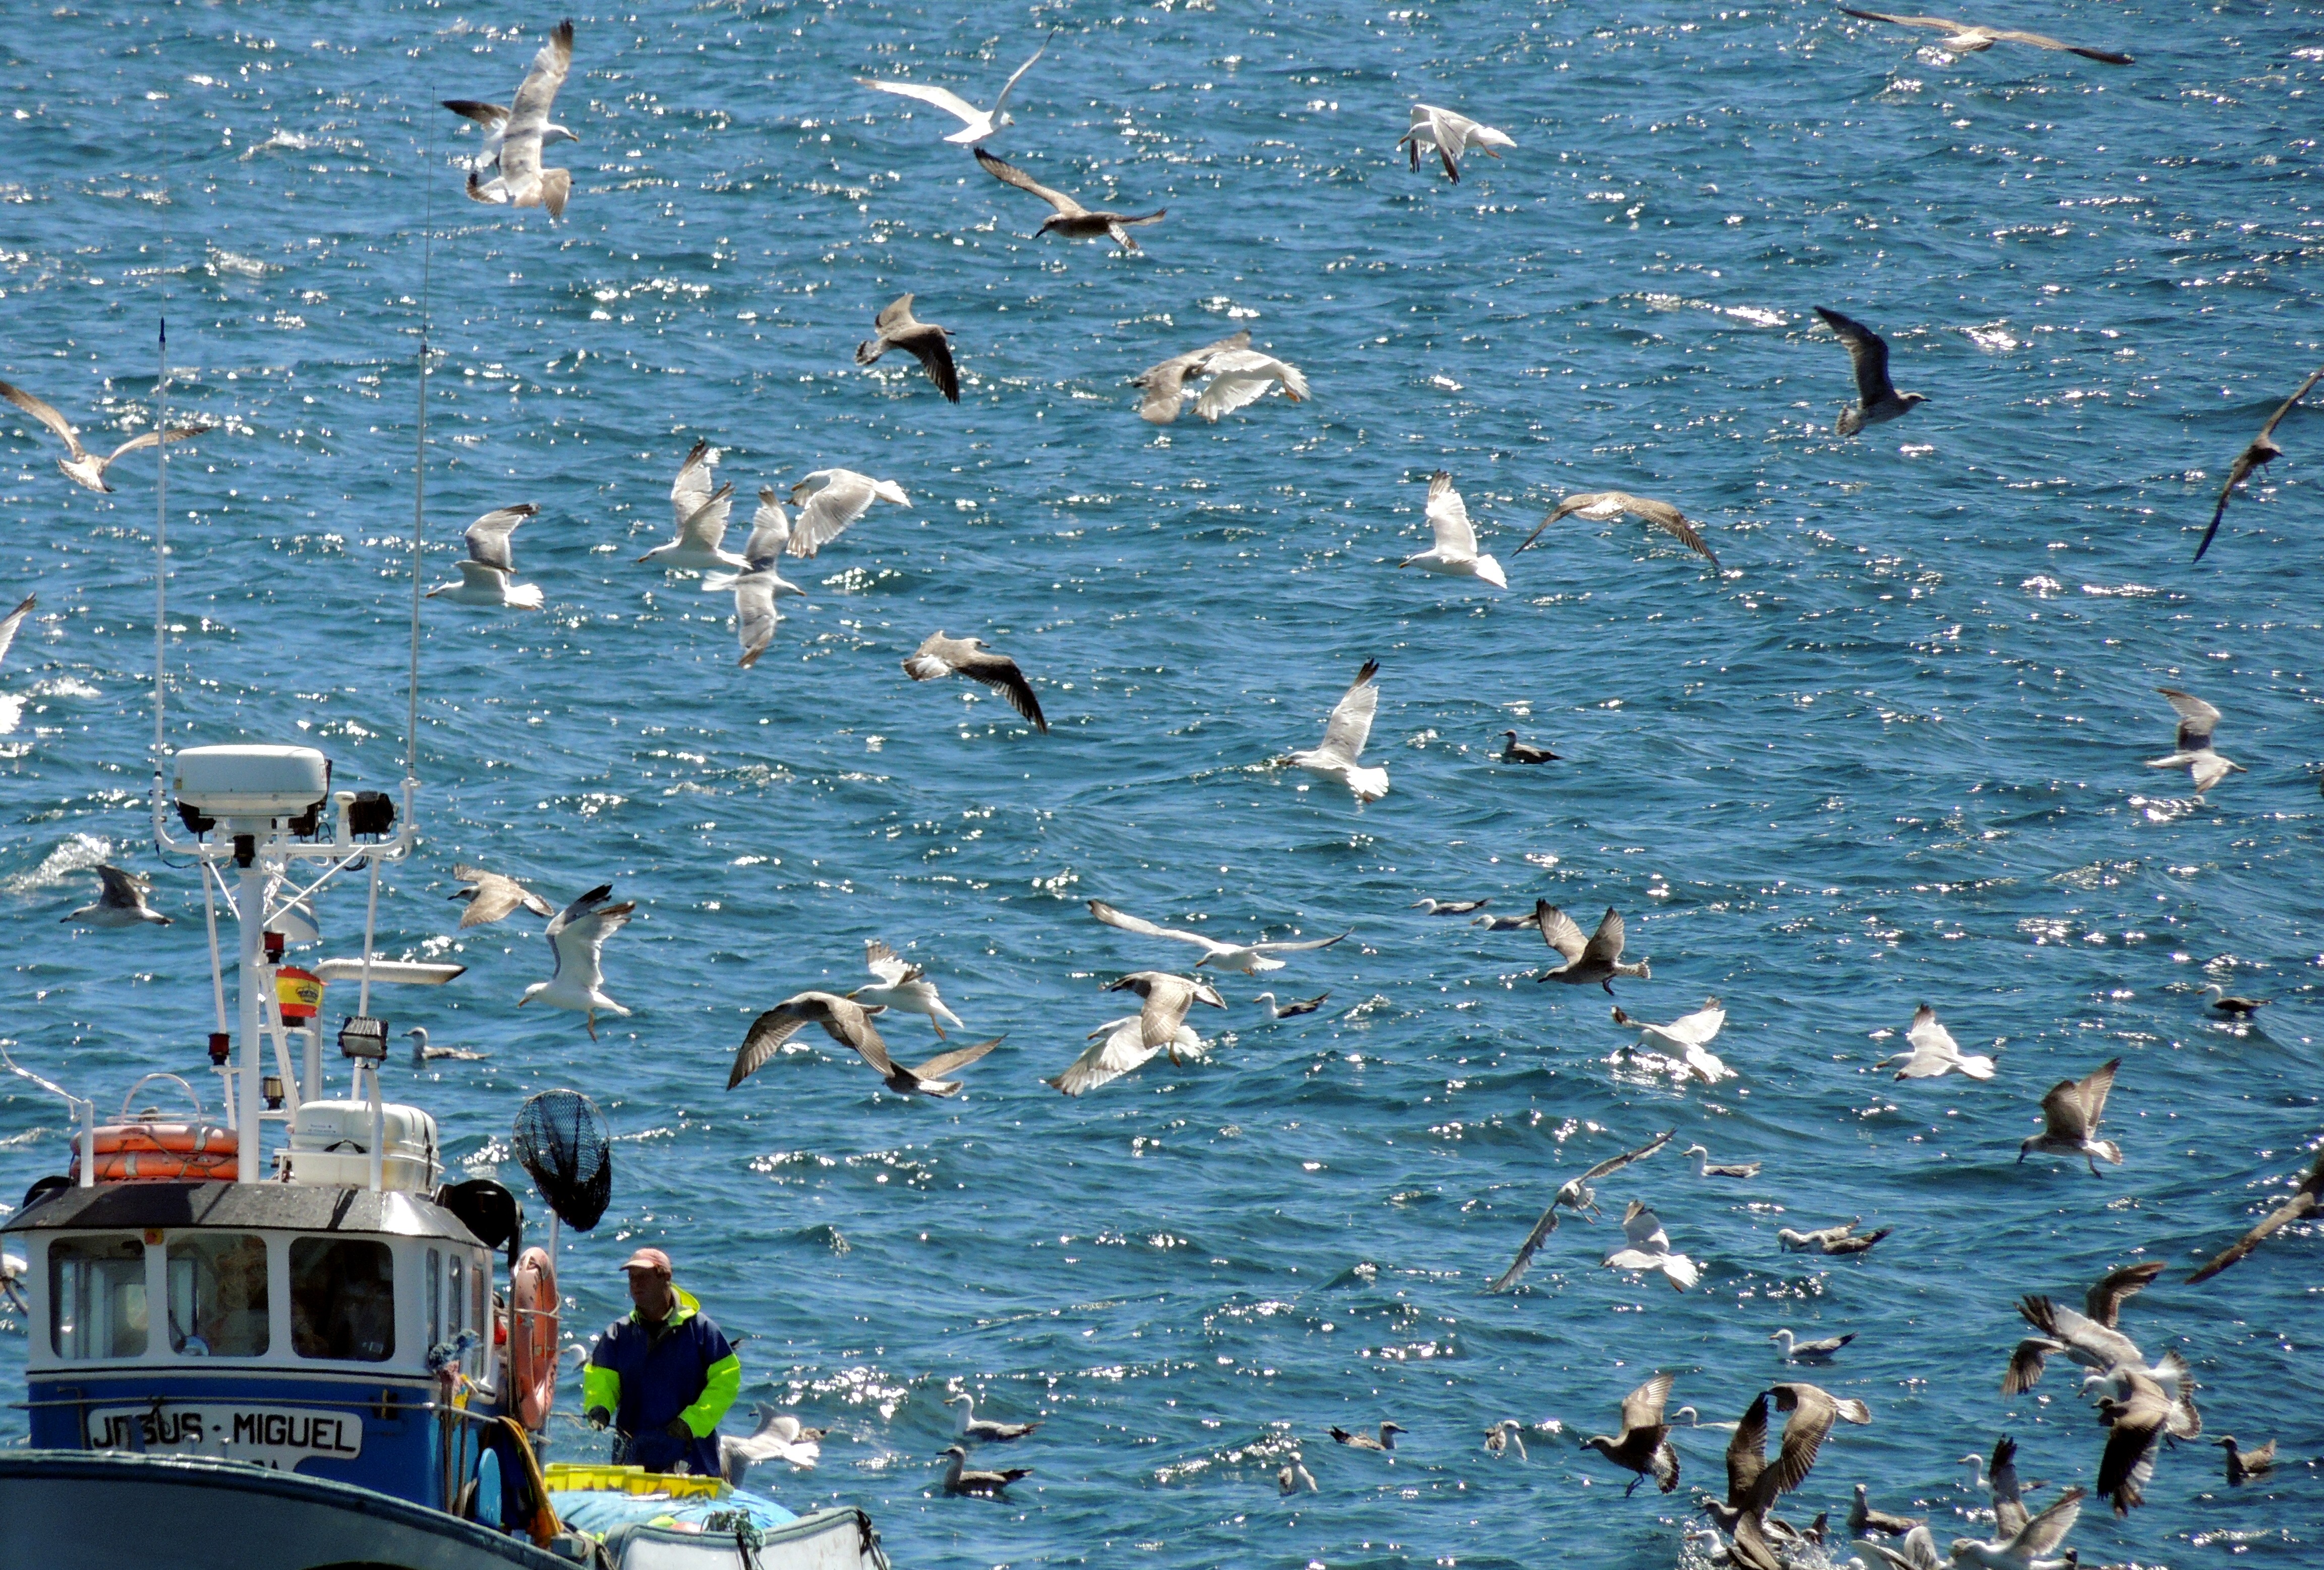
sea, coast, ocean, bird, seabird, bay, water bird